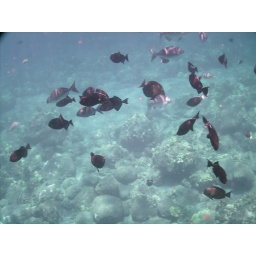
School of fish under boat